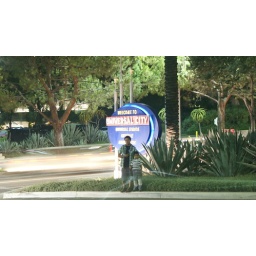
I wide screen Portrait, of Erick an his little brother. I was practicing motion blur of cars passing by at night.